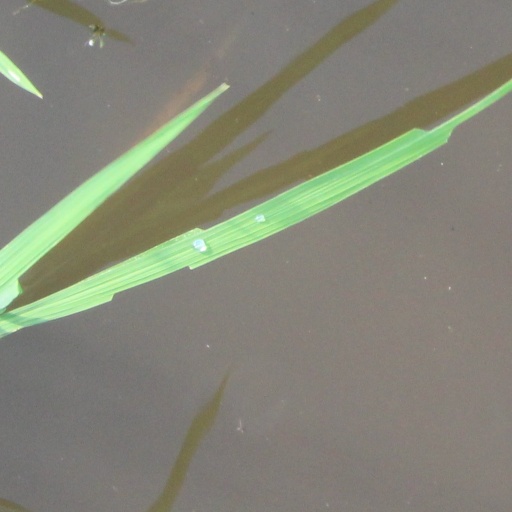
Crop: rice